Run-flat tire

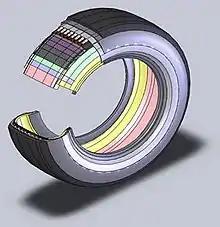
Cut-Out View of PZT Tire

Pressure Zero Tire (PZT) was pioneered by American Engineering Group (AEG) for US Special Forces. AEG prototype dissipates heat and has the tire flexibility and strength to support the heavy military pick-up weight while providing a relatively smooth ride. The durability characteristics of this design were studied further on four different tire sizes for ATV Polaris, Toyota Hilux, and Toyota Land Cruiser & GMV 1.1. special operations vehicles.